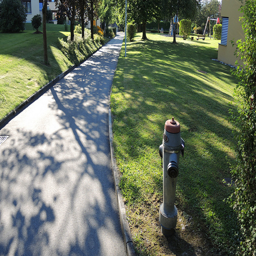
a side walk lined with grass on both side and a fire hydrant
A narrow street with lawns at both sides.A water hydrant on one side.
A fire hydrant next to a walkway in a park.
A park with a swing set and teeter totter.
A silver fire hydrant in grass next to road.